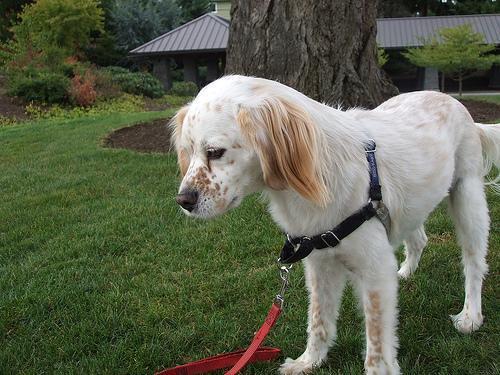
english setter